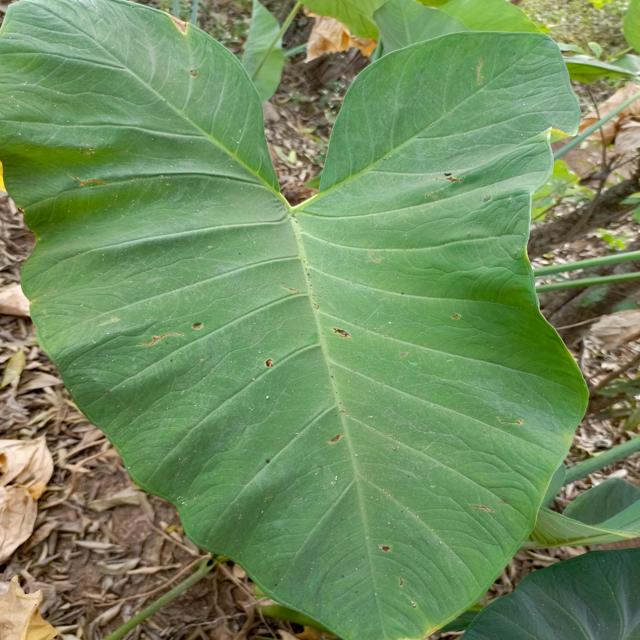
Label: Early_Blight